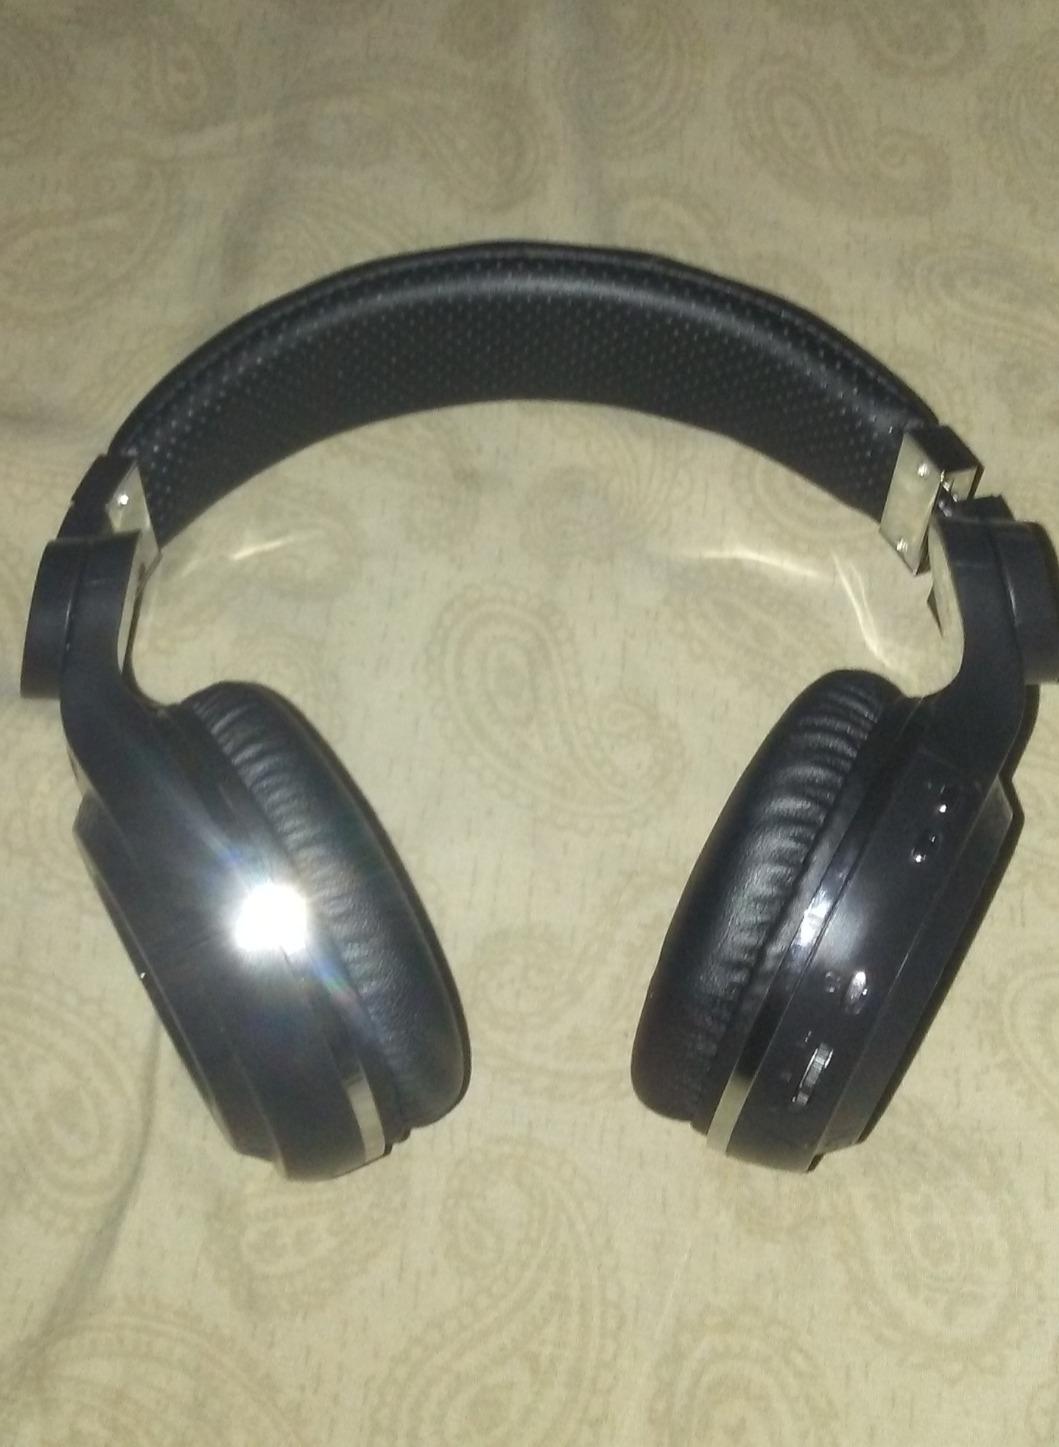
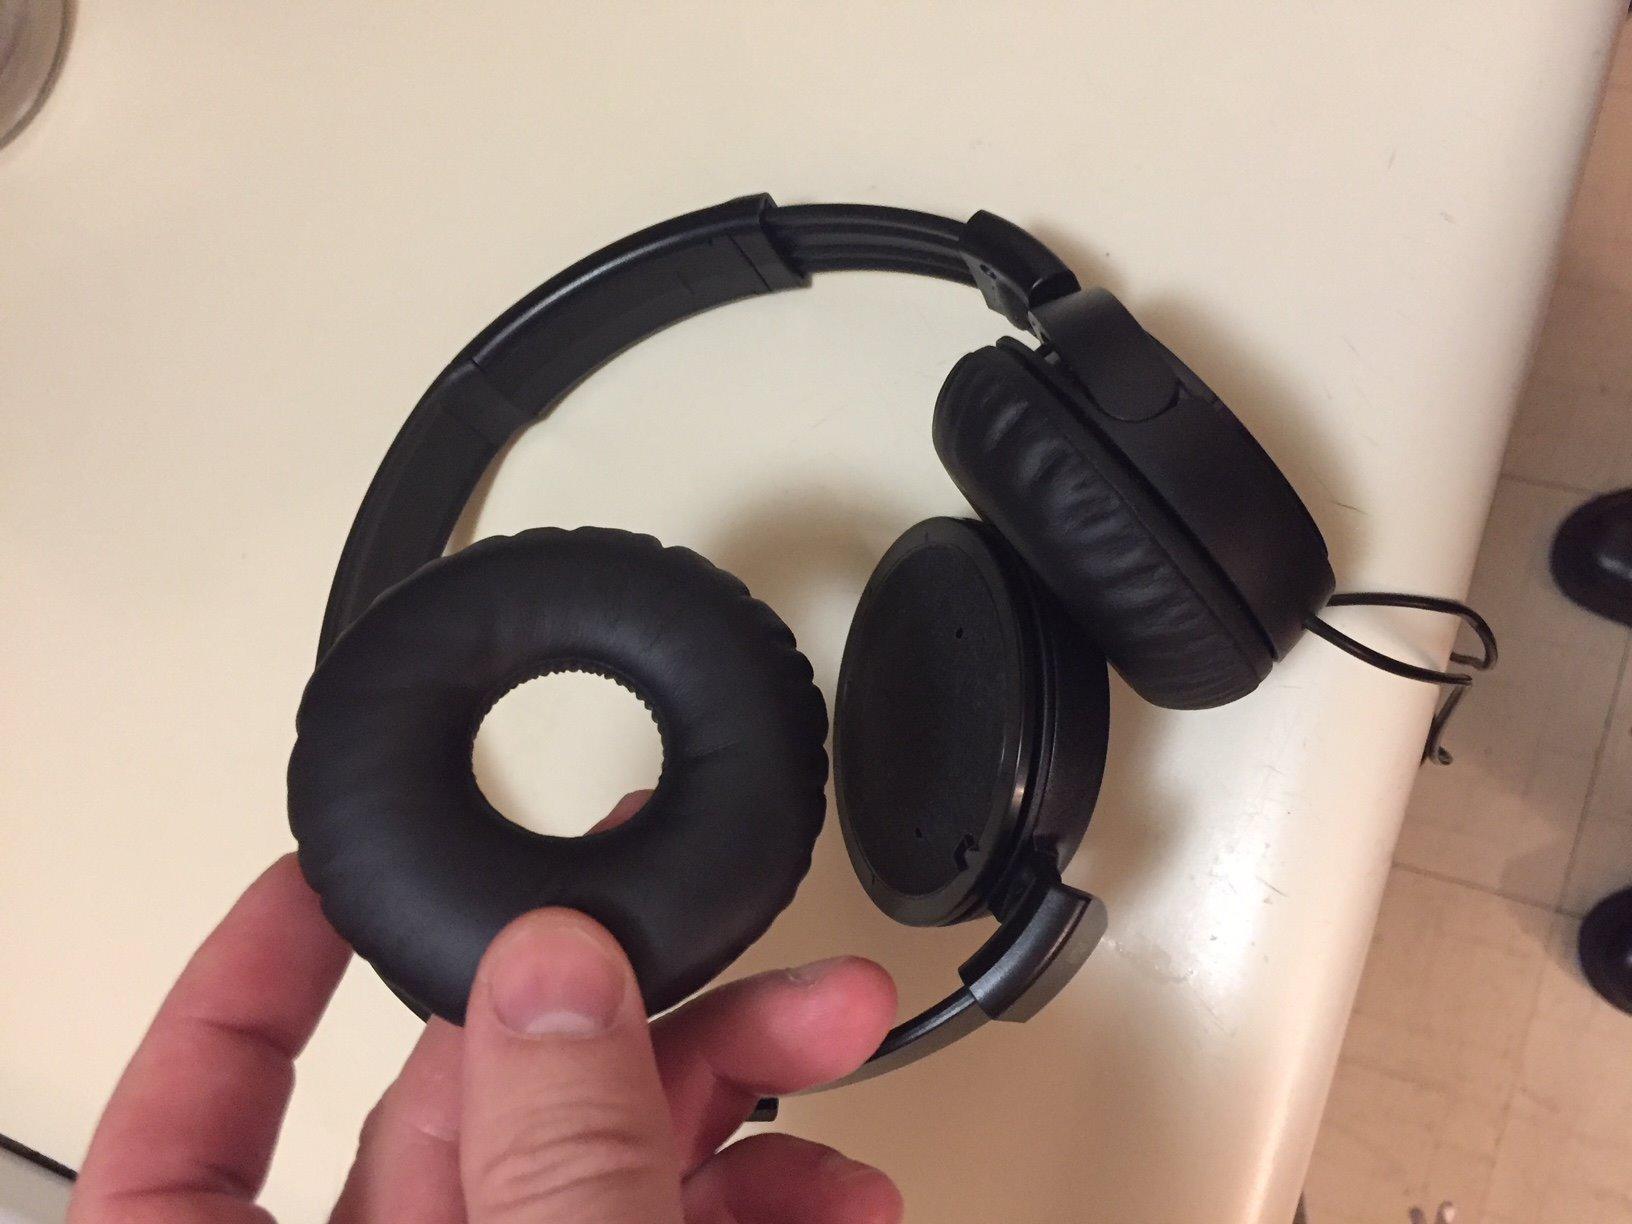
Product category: headphones
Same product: no